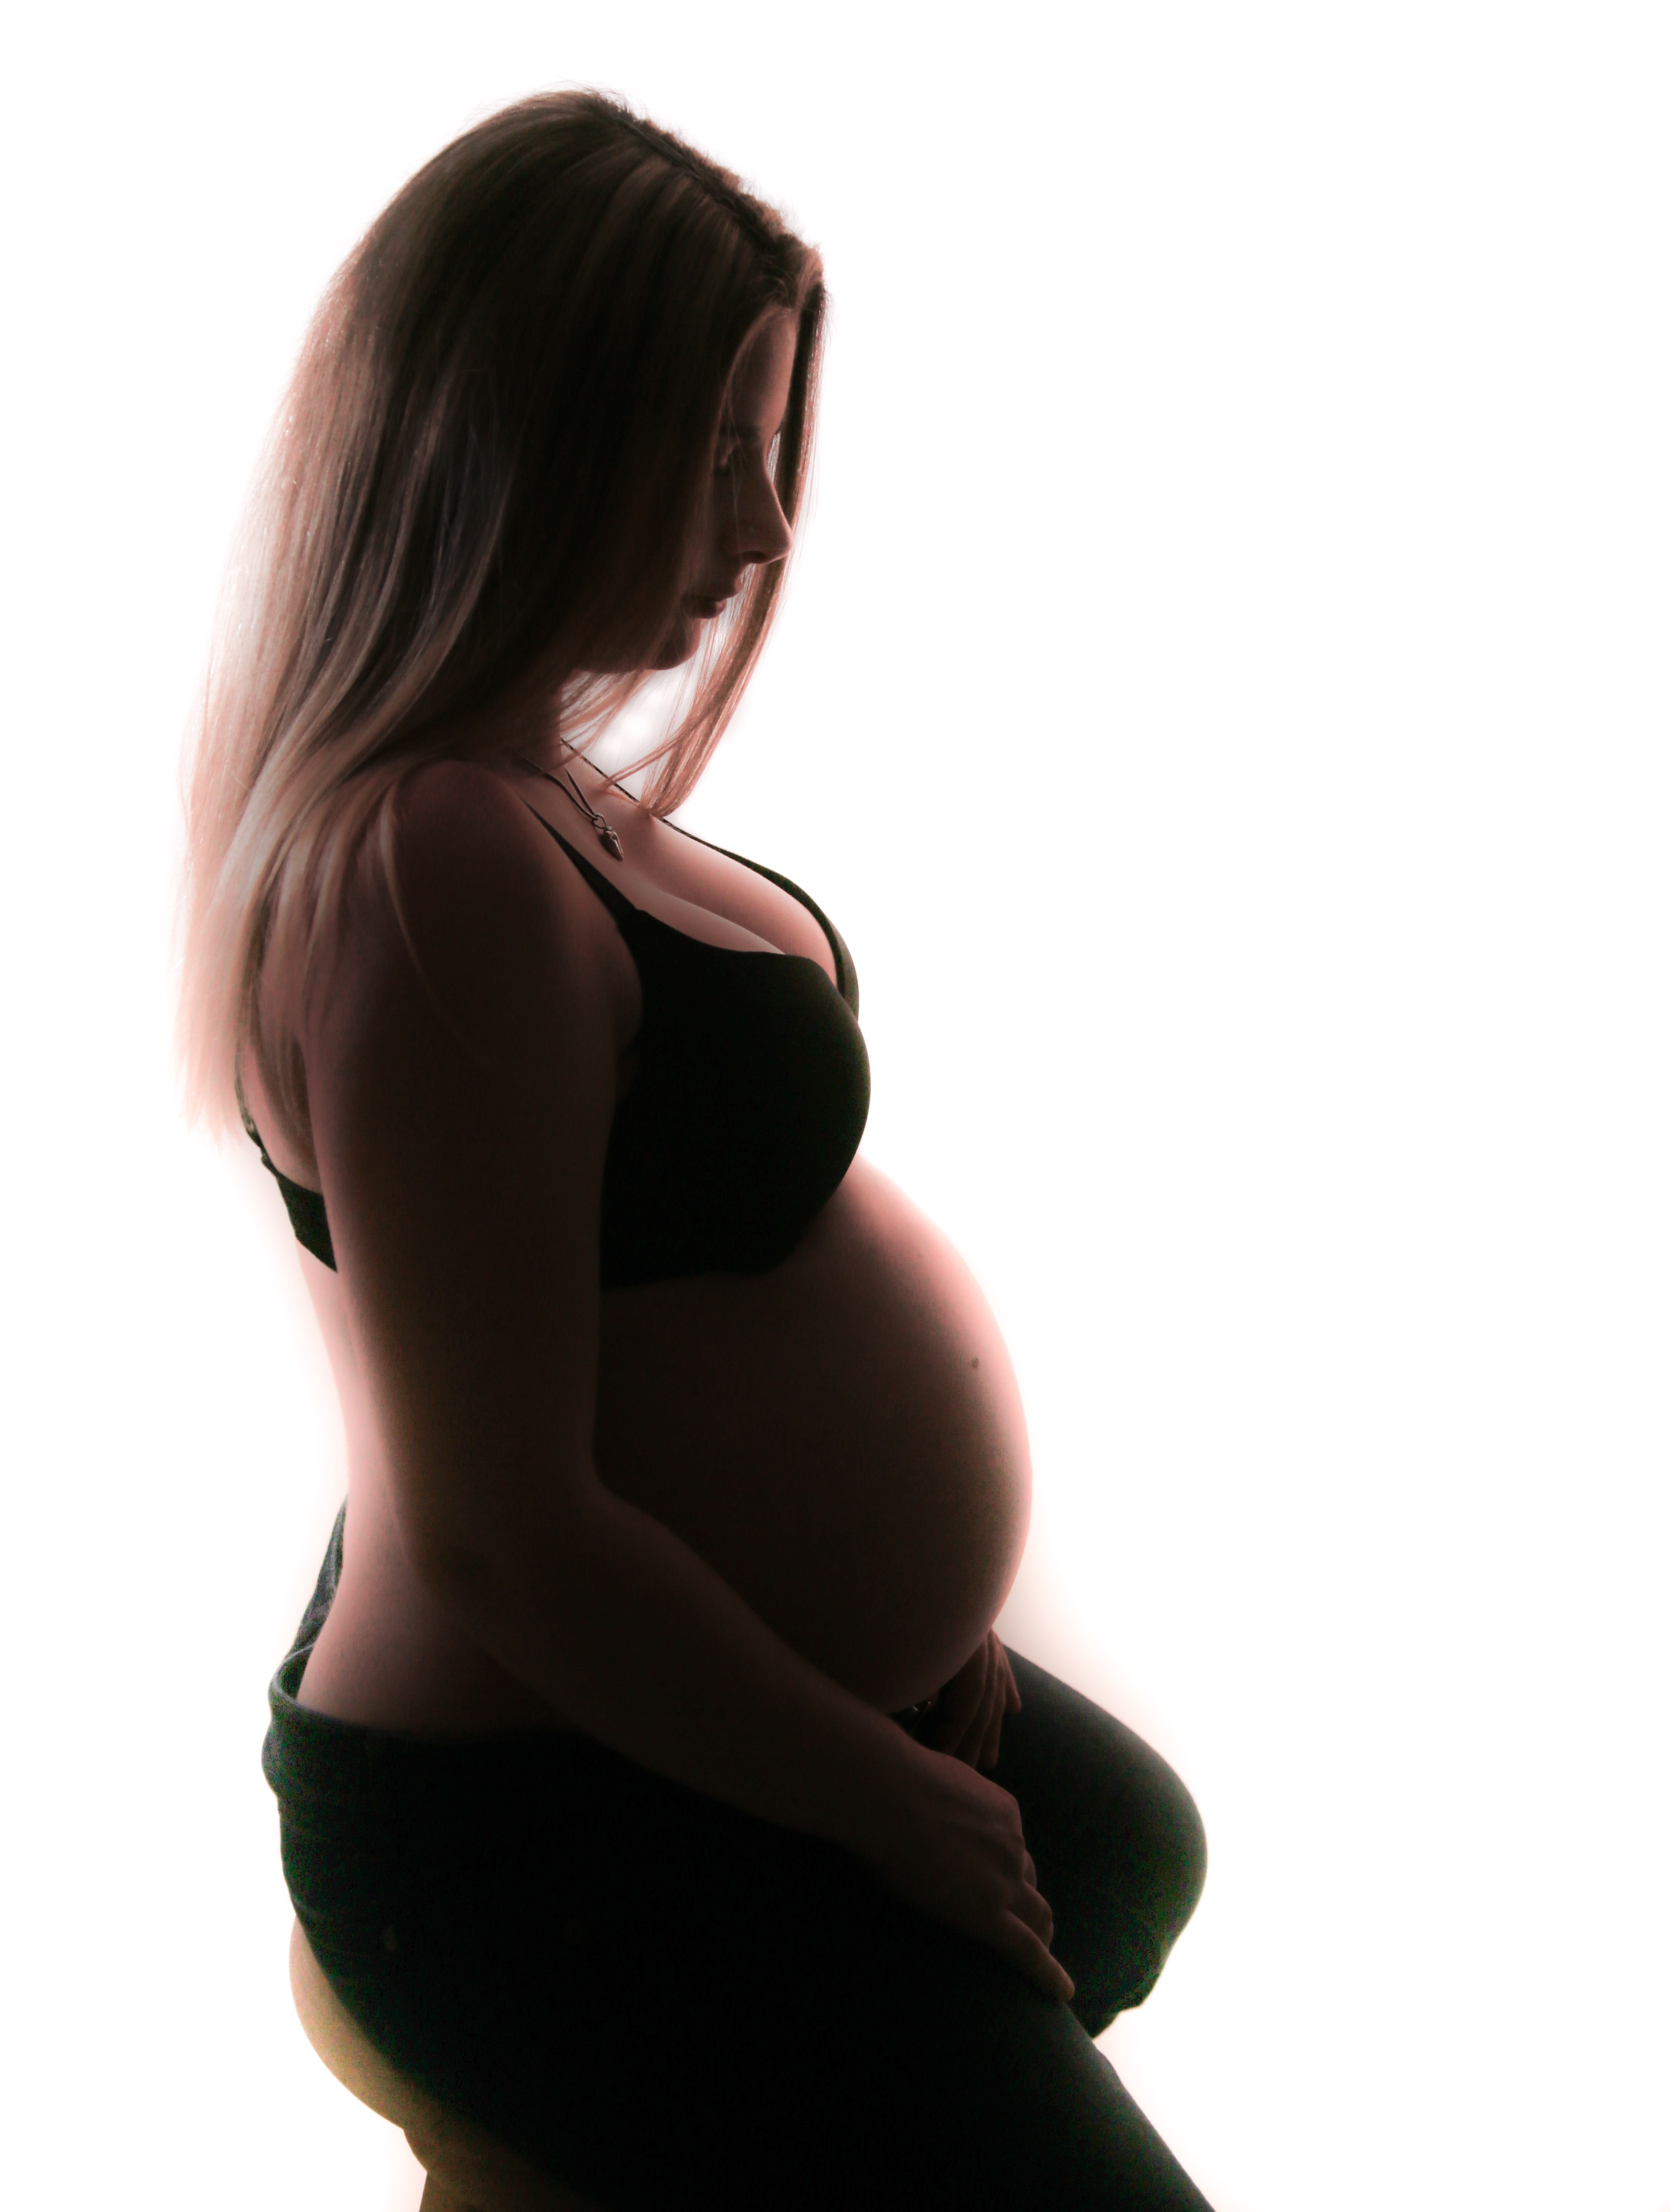
hand, person, woman, leg, finger, sitting, child, speaker, arm, baby, muscle, mom, maternity, human body, family, belly, femininity, parents, thumb, photo shoot, sense, pregnant woman, coming baby, human positions, human action, physical fitness